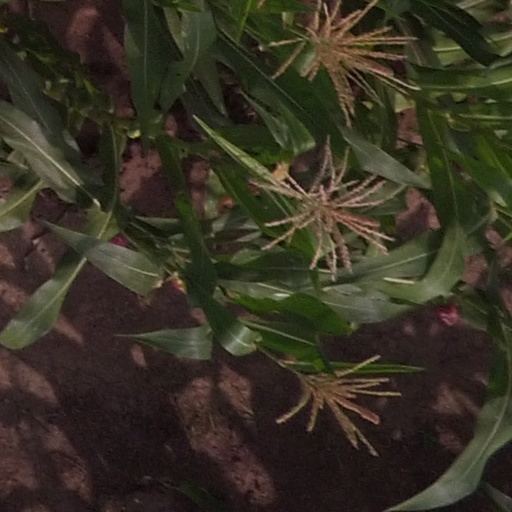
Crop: maize; corn